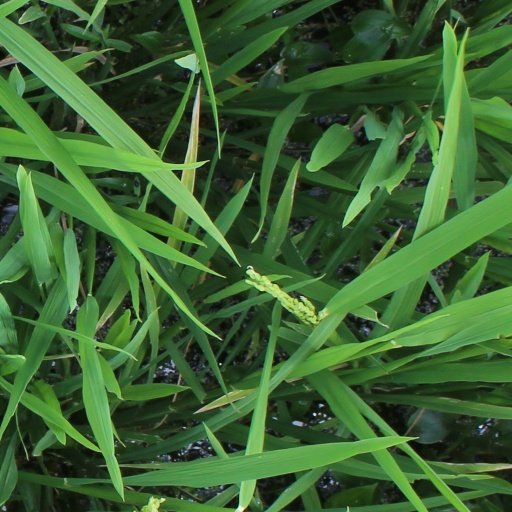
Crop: rice